Cartoon Network Studios

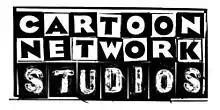
Logo used from 2001 to 2012.

In 2002, the studio produced two television pilots for Cartoon Network's late night programming block Adult Swim: "Welcome to Eltingville" and "The Groovenians", neither of which were picked as full series. Also, the studio released this year its only theatrical film to date: "The Powerpuff Girls Movie", based on "The Powerpuff Girls", which received positive reviews from critics but performed poorly at the box office. In 2006, CNS collaborated with sister studio Williams Street for the first time for "Korgoth of Barbaria", a television pilot made for Adult Swim, which was also not green-lit as a series.